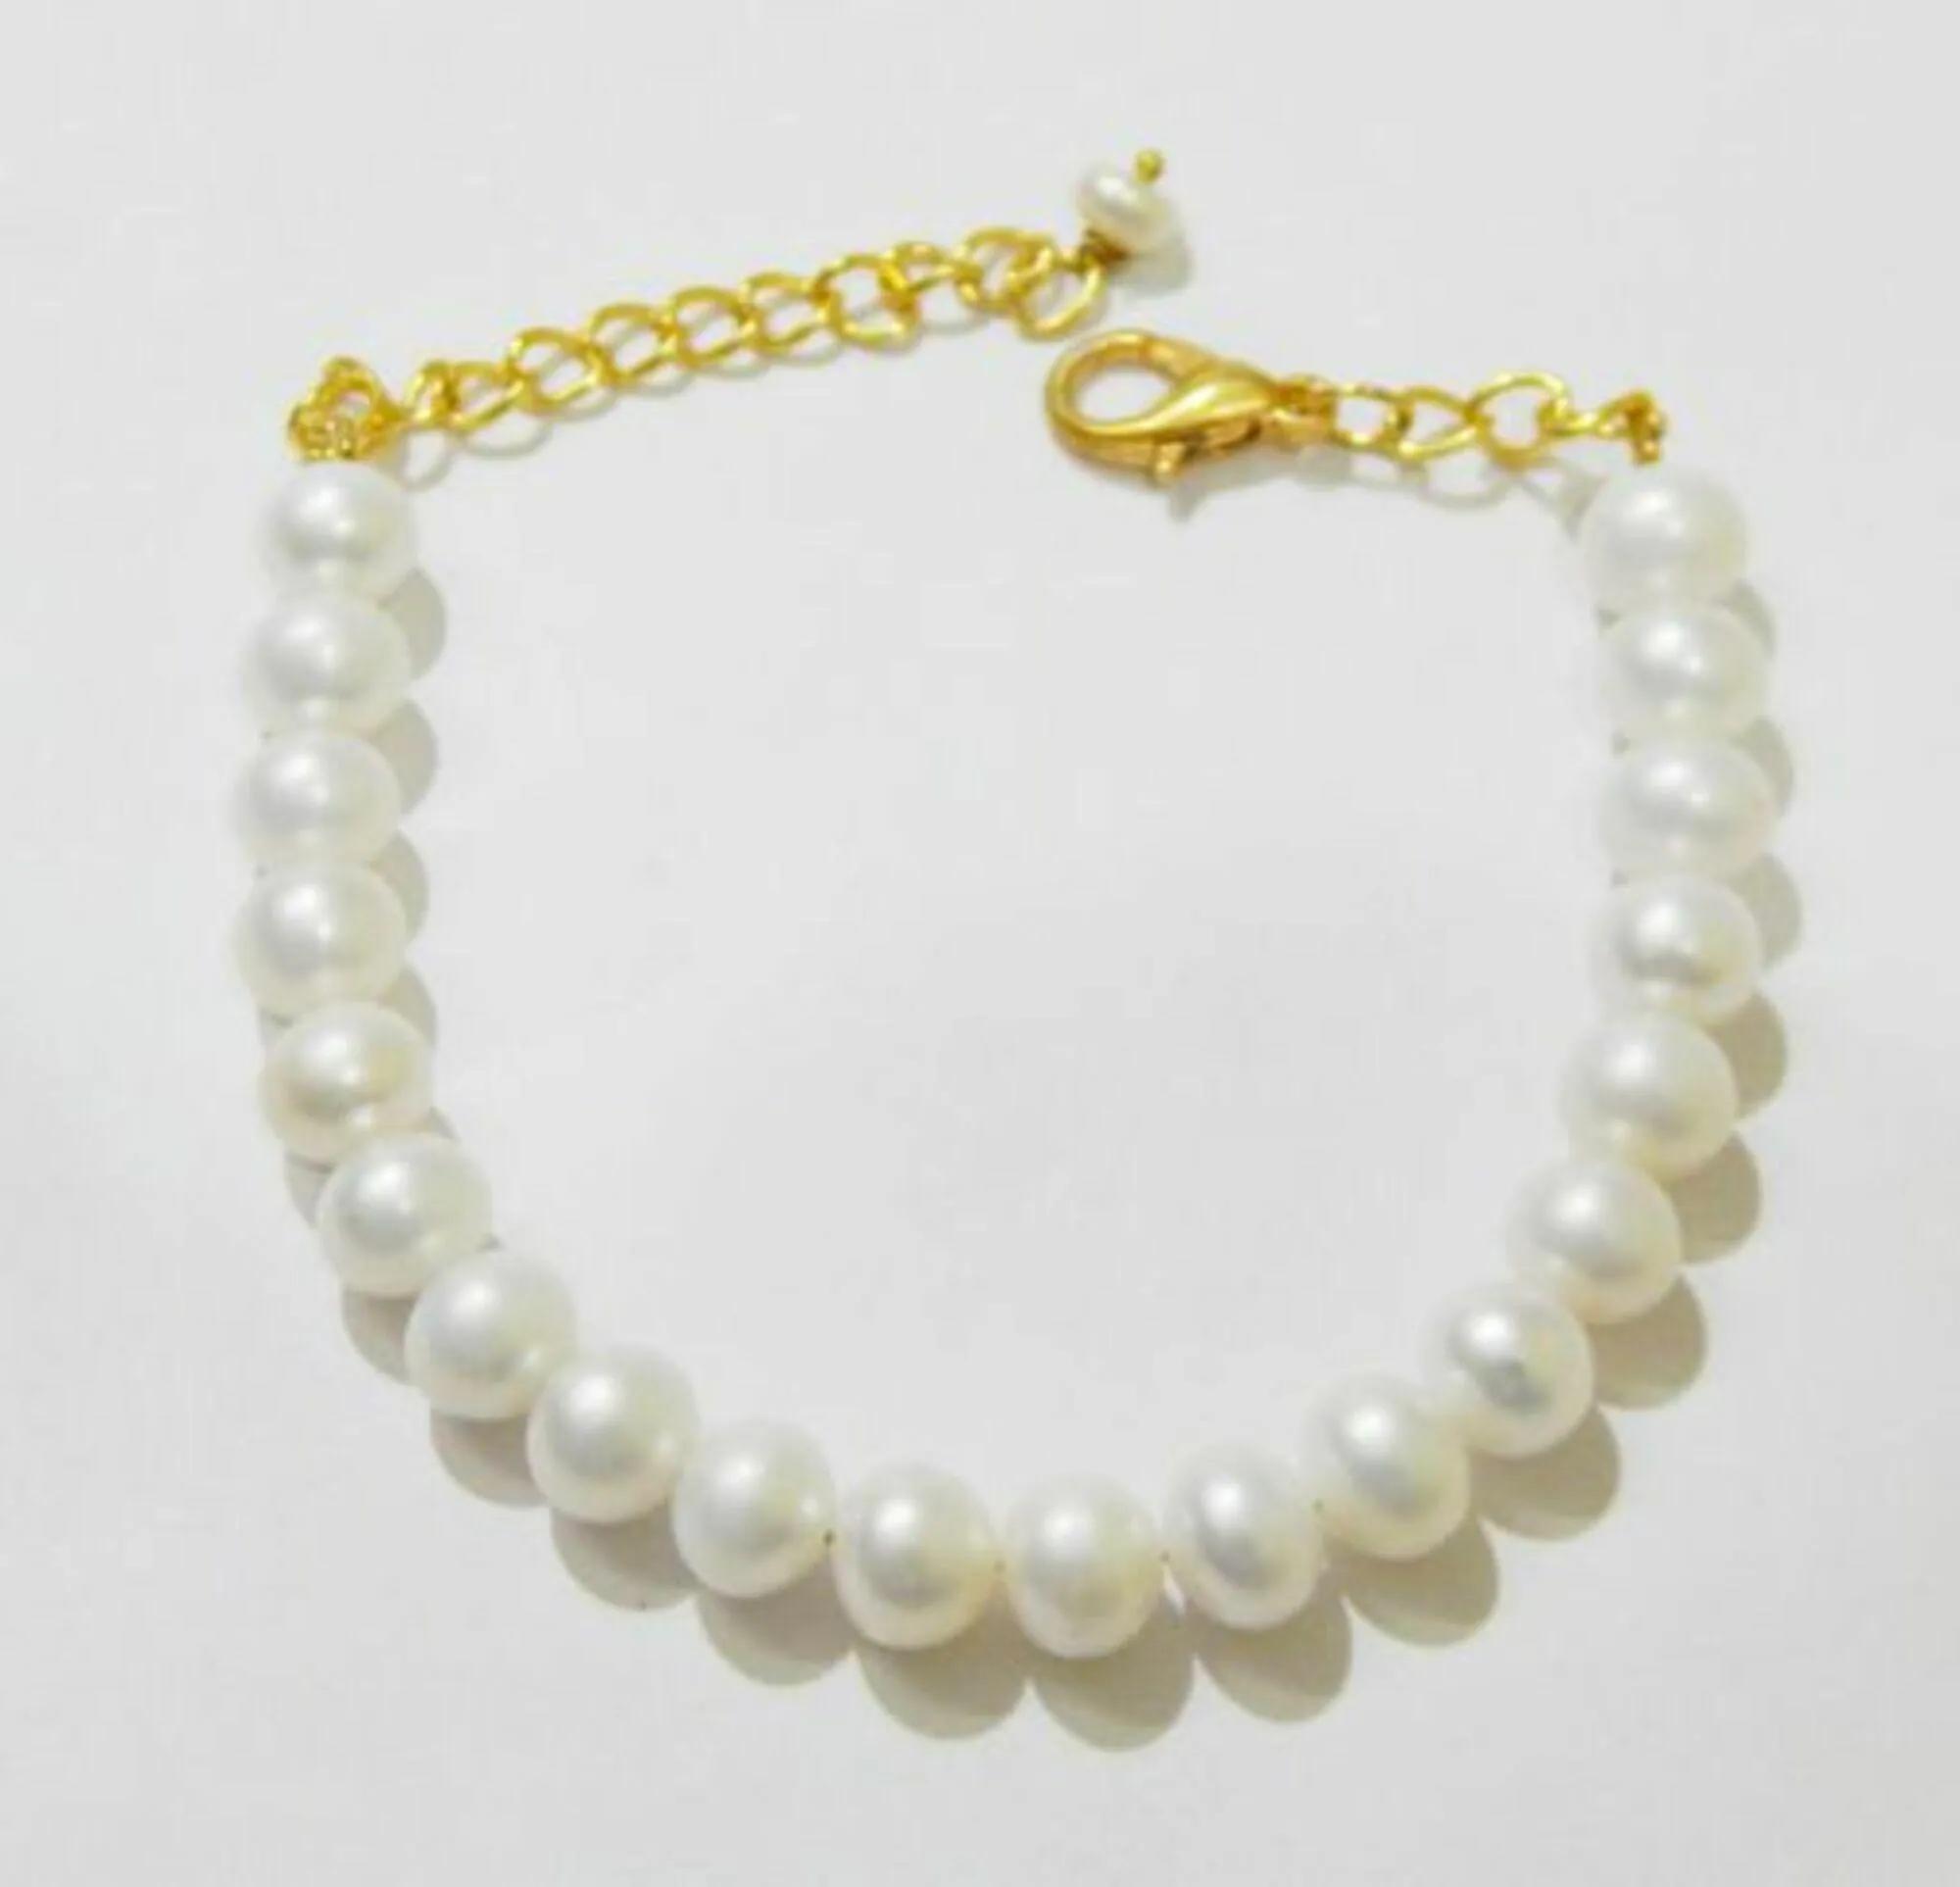
Jaya Vision Enterprises 8mm Real Pearl beads Chain Bracelet
Type: Bracelets
Brand: JAYA VISION ENTERPRISES
Price: Rs. 1050
Real Pearl Chain Bracelet 8 mm real pearl & gold polish copper chain Bracelet.